Agency for Toxic Substances and Disease Registry

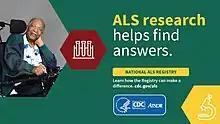
A 2021 promotional image for the ATSDR National ALS Registry

As of 2008, ATSDR is starting a new registry for people with amyotrophic lateral sclerosis (also known as ALS or Lou Gehrig's Disease). President George W. Bush signed the ALS Registry Act, which provided for establishment of the registry, on October 8, 2008. It is hoped that the registry will provide information on the prevalence of ALS and lead to a better understanding of factors that may be associated with the disease. The agency began registering people for the registry on October 20, 2010.